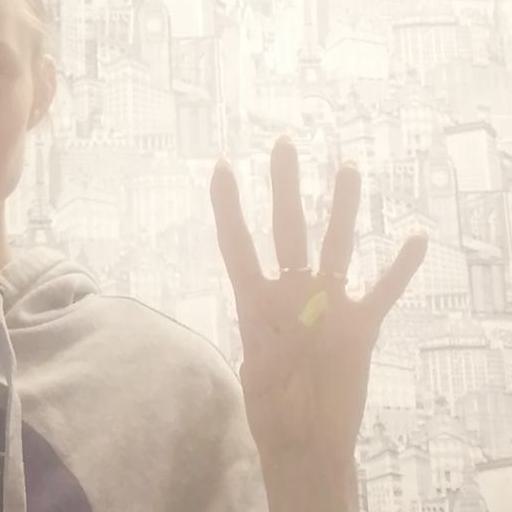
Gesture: four